Özdere

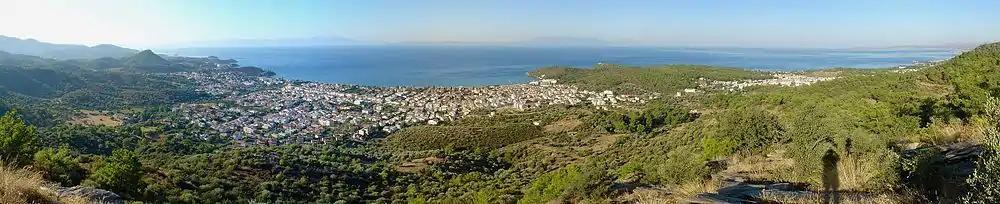

The first evidence of Turkish settlements in the area date to the 14th and 15th centuries. Subsequently, after the compromised Byzantine Empire lost many of its former territories to the Seljuk Turks, the fall of the Sultanate of Rum led to the partitioning of Asia Minor into small, loosely associated Anatolian beyliks, or principalities. One of these beyliks was the Principality of Aydın, which at the time reigned over a large, southern portion of modern-day İzmir Province and the entire Karaburun Peninsula, as well as the lands of the future province of its namesake. The region which Özdere is located in today was discovered and settled in 1329 by the Aydinid and future Emir (Prince) of Aydın Umur Bey, and at the time was named the village of "İpsili". Doğan Bey, who also aided in the expedition, is the namesake of the current town, just west of Özdere today. During the annexation of the principality by the growing Ottoman Empire, which was once a beylik in itself, the areas surrounding İpsili were expanded, and as a result, the village of "Kesri", sometimes referred to as "Kesre", was constructed and founded. The village continued to grow and remained under the same name until the establishment of the Republic of Turkey, when the influence of modern Turkish led to it being renamed Özdere. This period was characterised by a large scale urbanization effort with a significant population increase, which in turn prompted the district of Menderes to establish the municipality of Özdere within itself.